Norwegian Union of Electricians and Power Station Officials

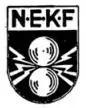
Logo of the union

The Norwegian Union of Electricians and Power Station Officials (NEKF) was a trade union representing workers in jobs relating to electricity, in Norway.